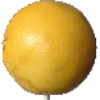
Label: white_grapefruit